Nerima Daikon Brothers

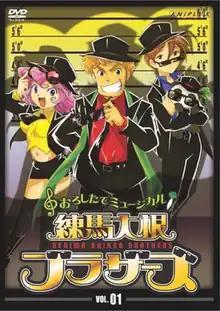
Cover artwork from the DVD release featuring (from left to right) Mako, Hideki and Ichiro.

is a Japanese manga and anime comedy series that follows the adventures of two brothers (and their cousin) Hideki, Ichiro, and Mako who form the band, "Nerima Daikon Brothers."